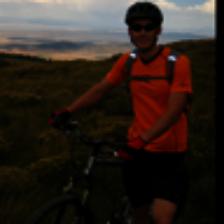
Label: NonHuman